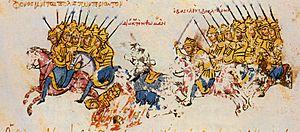
Les Byzantins maintinrent la tradition d'une cavalerie lourdement armée et cuirassée durant tout le Moyen Âge, le cataphractaire.
Thomas le Slave est un chef militaire byzantin du IXᵉ siècle particulièrement connu pour avoir mené une révolte de grande envergure contre l'empereur byzantin Michel II.
Cette page concerne l'année 823 du calendrier julien.